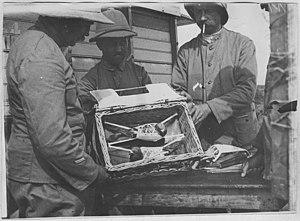
par le service photographique de l'armée d'orient, France.
Les pigeons voyageurs de l'armée française pendant la Première Guerre mondiale furent des pigeons voyageurs utilisés par l'armée française pour communiquer sur le front durant la Première Guerre mondiale.